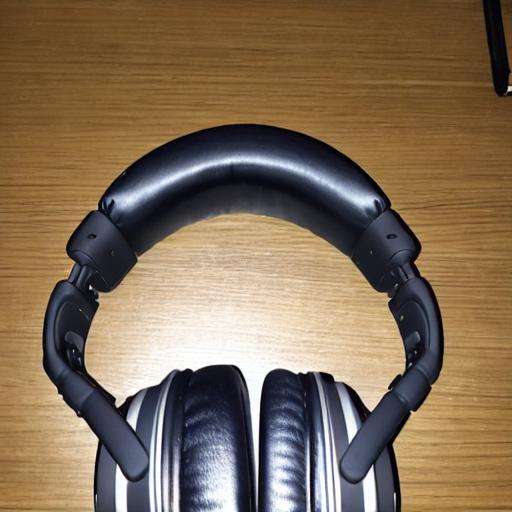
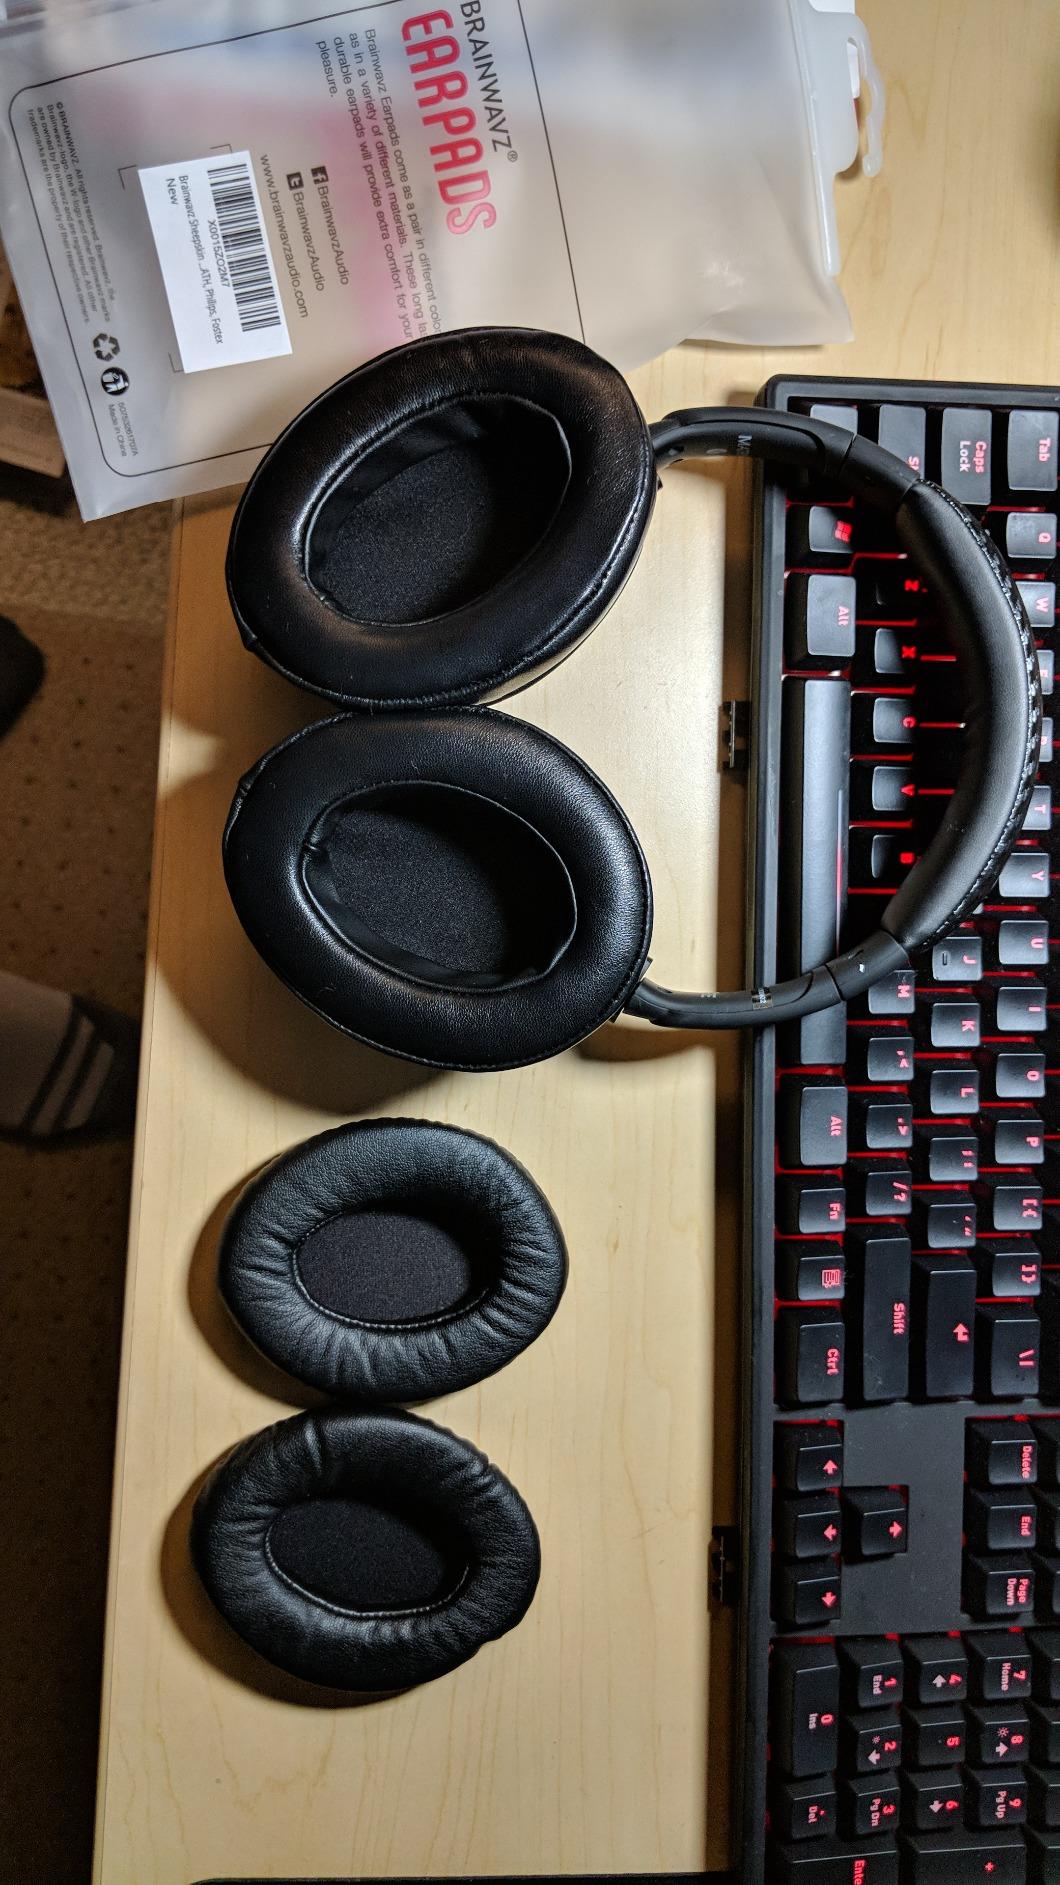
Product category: headphones
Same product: no